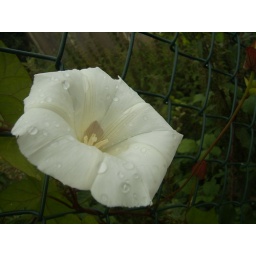
white flower in the rain